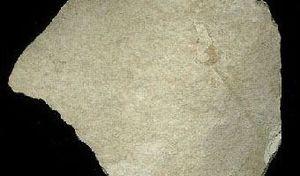
Lors du processus de vinification, la clarification et la stabilisation sont les étapes par lesquelles les matières insolubles en suspension dans le vin sont éliminées avant la mise en bouteille. Cette matière peut inclure des cellules de levure morte, des bactéries, des tartrates, des protéines, des pectines, divers tanins et autres composés phénoliques, ainsi que des morceaux de peau de raisin, de pulpe, de tige et des gommes. La clarification et la stabilisation peuvent impliquer le débourbage, le collage, la filtration, la centrifugation, la flottation, la réfrigération, la pasteurisation et/ou la maturation en fûts et le soutirage.
La diatomite est une roche siliceuse très légère, très poreuse, friable et dont la couleur claire à l’affleurement varie du gris clair au bleu-vert, voire au blanc, en fonction des altérations, des impuretés qui y sont contenues et du degré d’humidité. Elle est formée entièrement ou presque de « squelettes » de diatomées. Ces algues unicellulaires, présentes dans des conditions variées des domaines marins ou lacustres, sont entourées d'un test en silice, le frustule, dont l'accumulation sur le fond peut conduire à la formation d'une roche. Du point de vue minéralogique elle est rattachée à la famille des opales.
La filtration du vin est une étape de la vinification.
Le kieselguhr est une variété de diatomite, une roche sédimentaire siliceuse d'origine organique et fossile, se composant de restes fossilisés de diatomées. Sa granulométrie est généralement comprise entre 10 et 200 µm. Il est tendre et très léger en raison de sa forte porosité. Cette dernière propriété lui permet d'être utilisé pour la filtration dans l'industrie, notamment pour le vin et en brasserie.